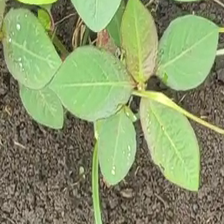
Weed species: Moti_dudhi(Euphorbia_geneculata_L)